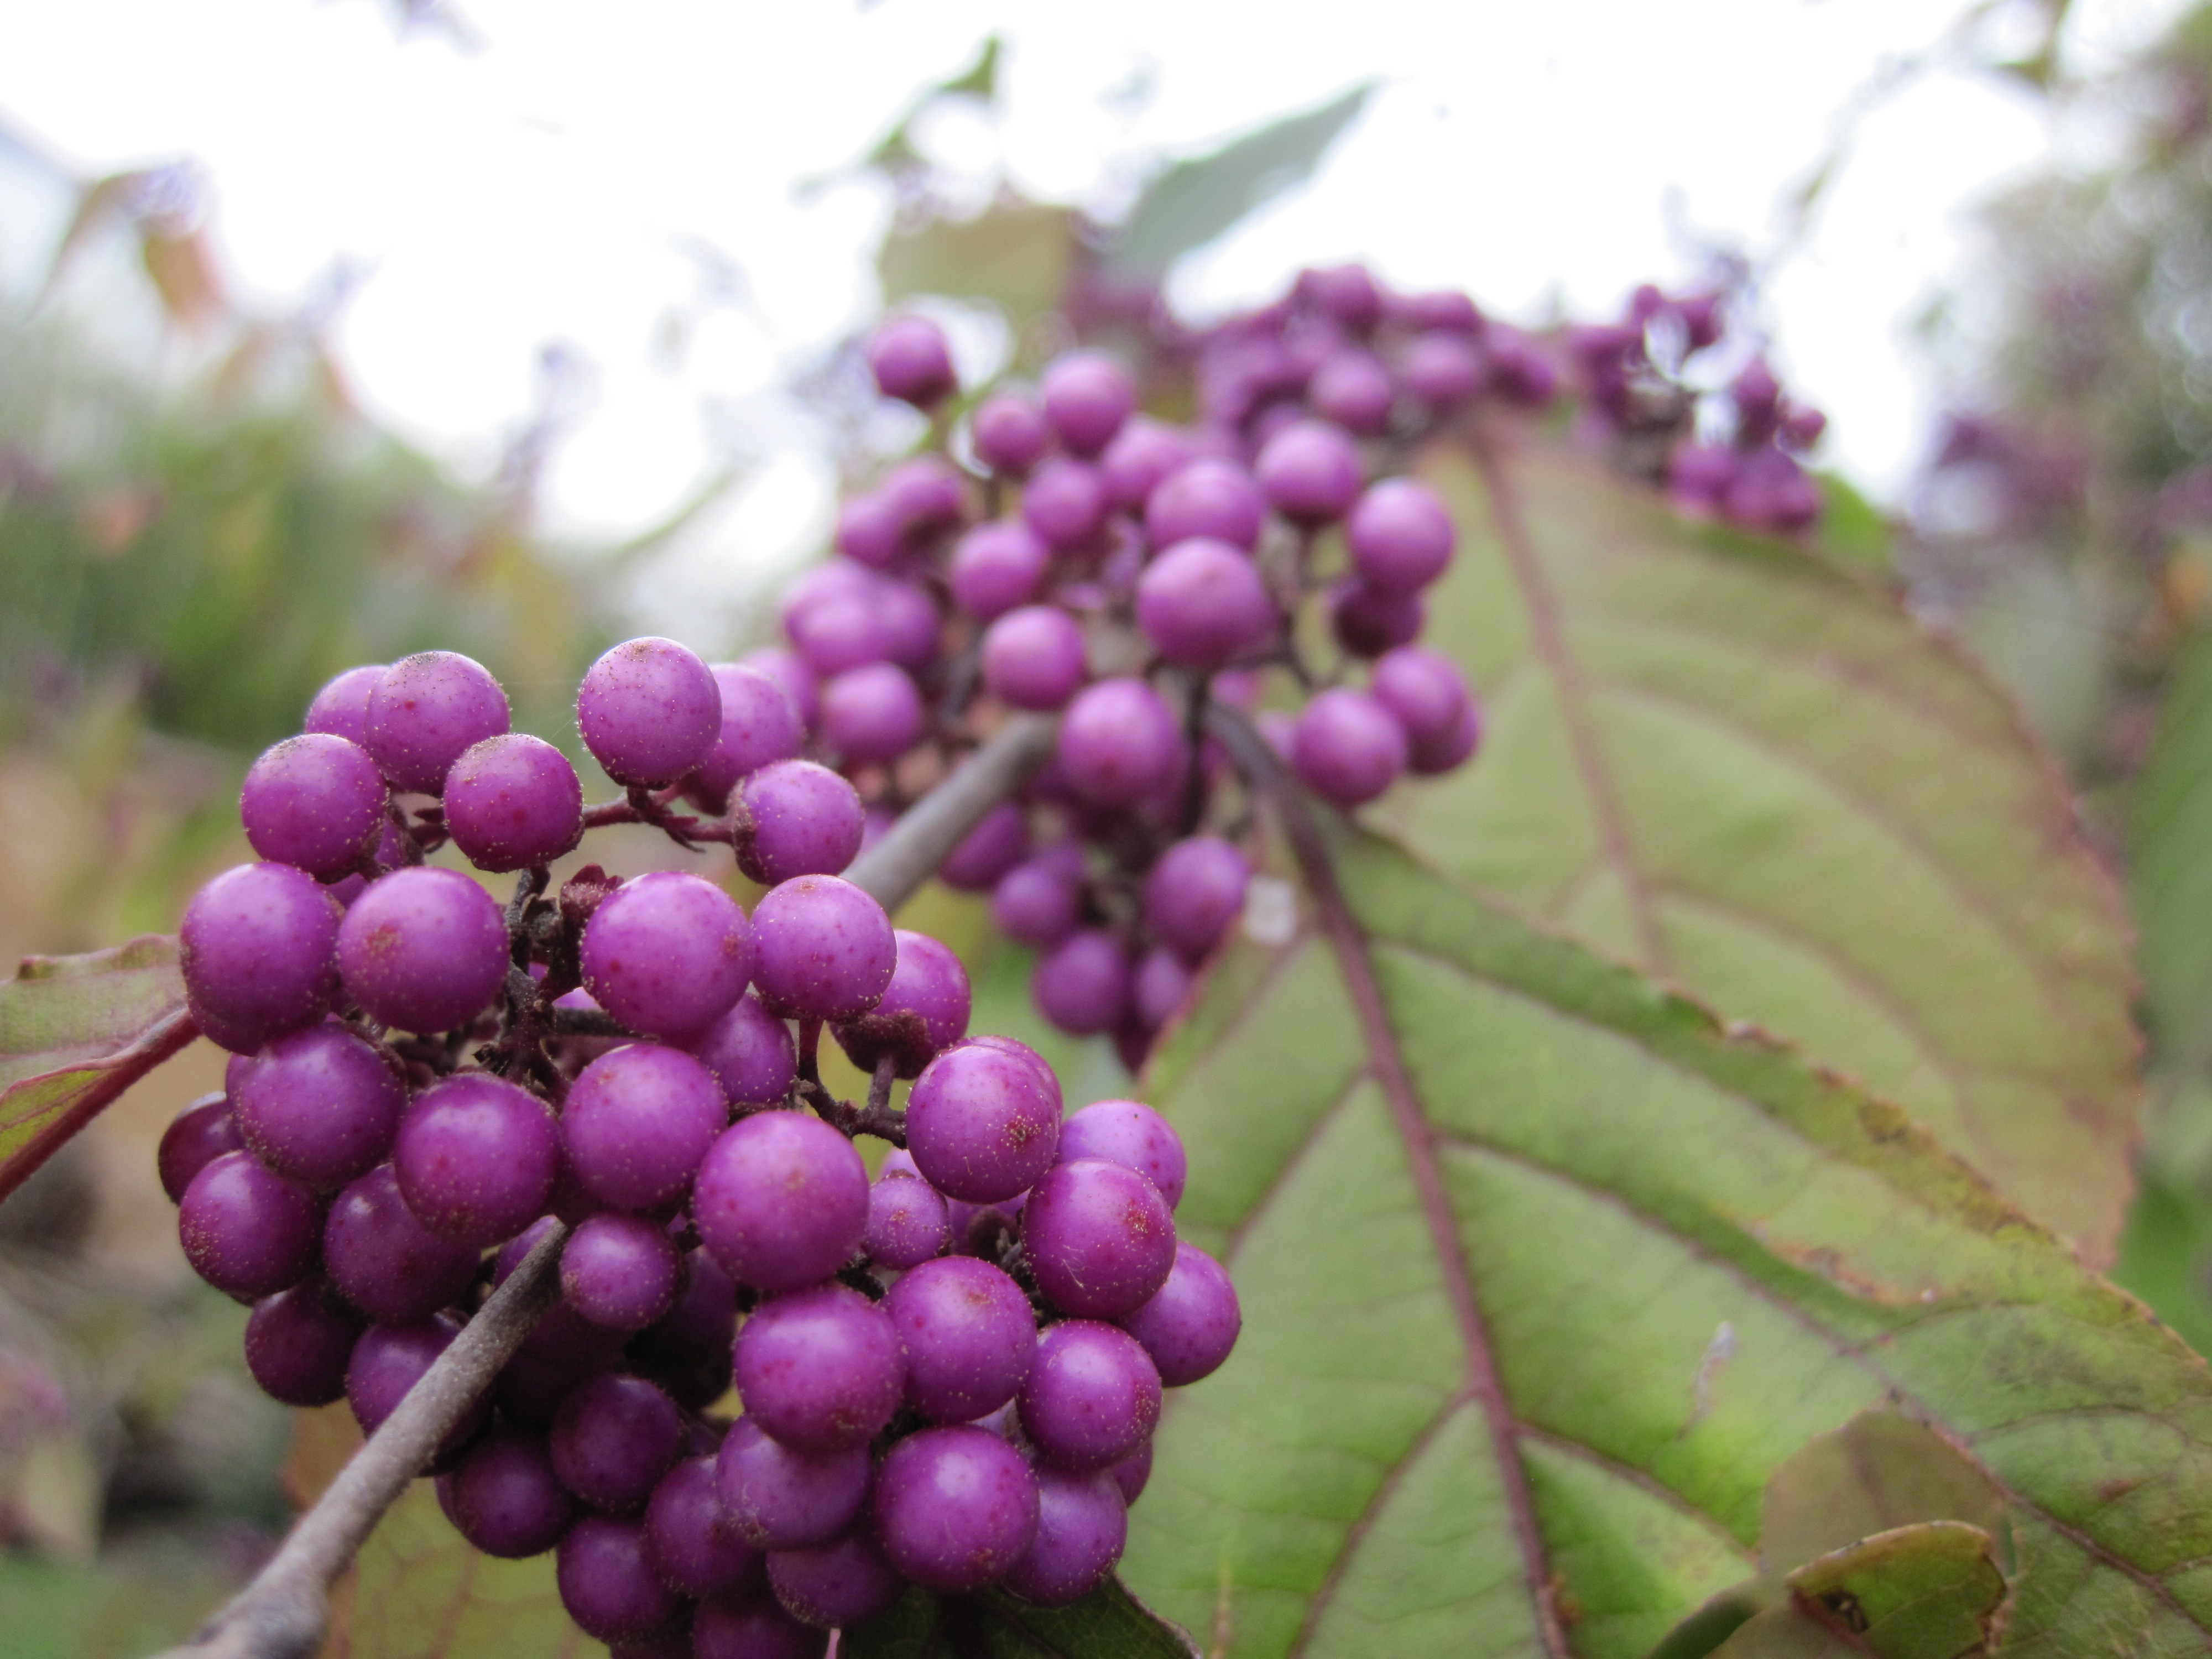
tree, nature, branch, blossom, plant, fruit, berry, leaf, flower, food, produce, botany, flora, berries, shrub, violet, fruits, tiefensch rfe, flowering plant, sprinkles shrub, nonpareils, woody plant, land plant, beautiful fruit